Roberts International Airport

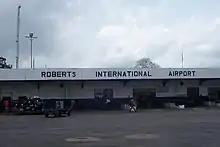
The passenger terminal at Roberts International Airport in 2006.

During the Second Liberian Civil War, the main terminal building suffered major damage, and remains vacant and unenclosed. Currently, the terminal facilities consist of two passenger buildings, one for departures by most commercial carriers and all arrivals, and a second, Terminal B, opened in March 2012, and in its first two years was reserved exclusively for departures by Air France and Delta Air Lines. Other airside buildings are primarily used by the United Nations, with a VIP facility adjacent to the original, unused terminal.